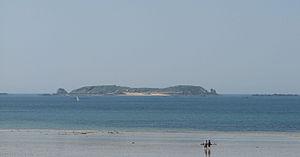
Cézembre, vue de la plage du Sillon à Saint-Malo à marée basse.